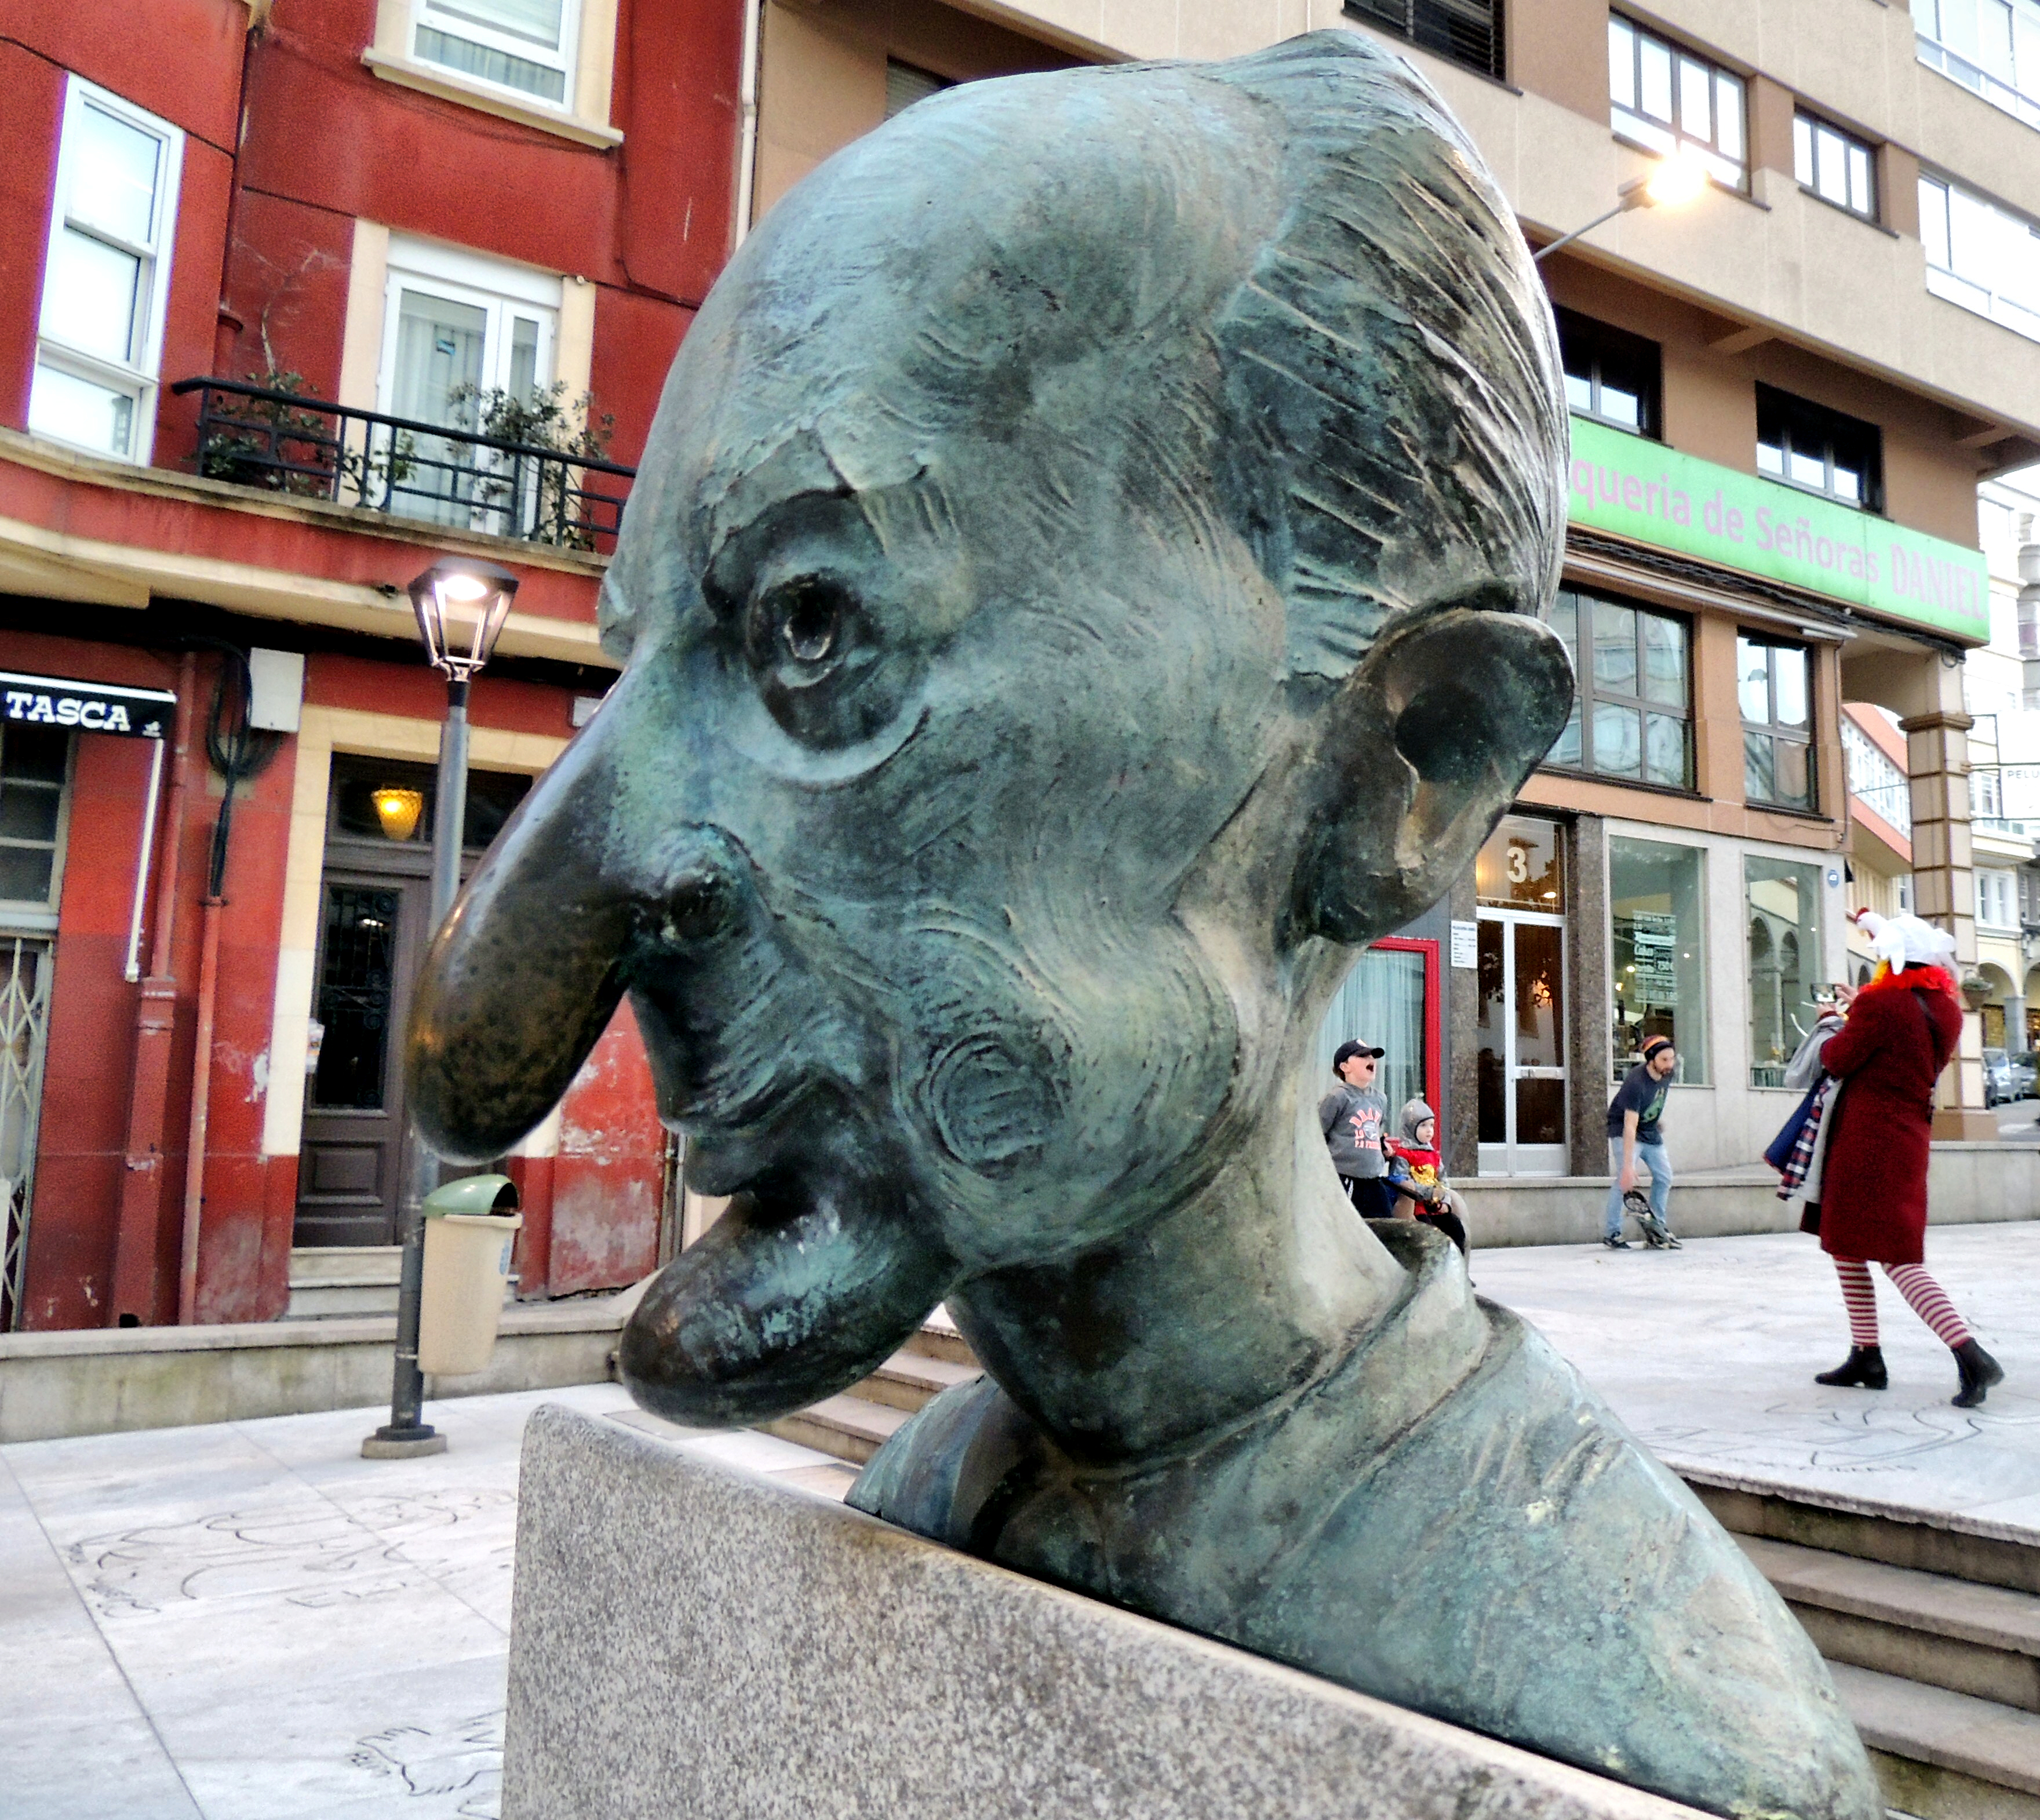
monument, statue, sculpture, art, temple, nonbuilding structure